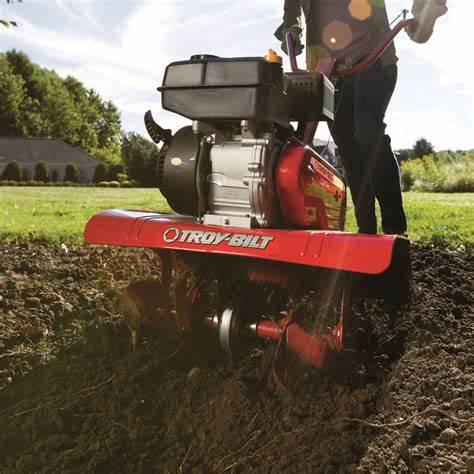
Mwanaume mmoja aliye shika mashine inayotumika kwa ajili ya shughuli za kilimo, ikipita katikati ya shamba kuchipua udongo ili kuliandaa shamba ilo kwa ajili ya matumizi ya kilimo.